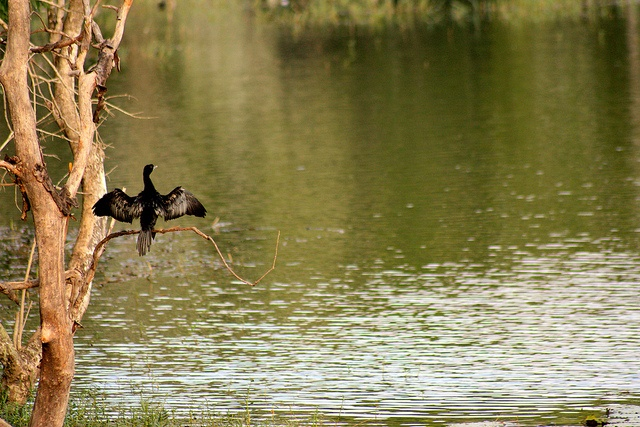
there is a bird that is sitting on a branch above the water
A bird is perched on a branch by a lake.
A bird sitting on a tree near some water
A black bird in a tree spreads it's wings.
A bird perched on a dead tree with wings outstretched looking across water.